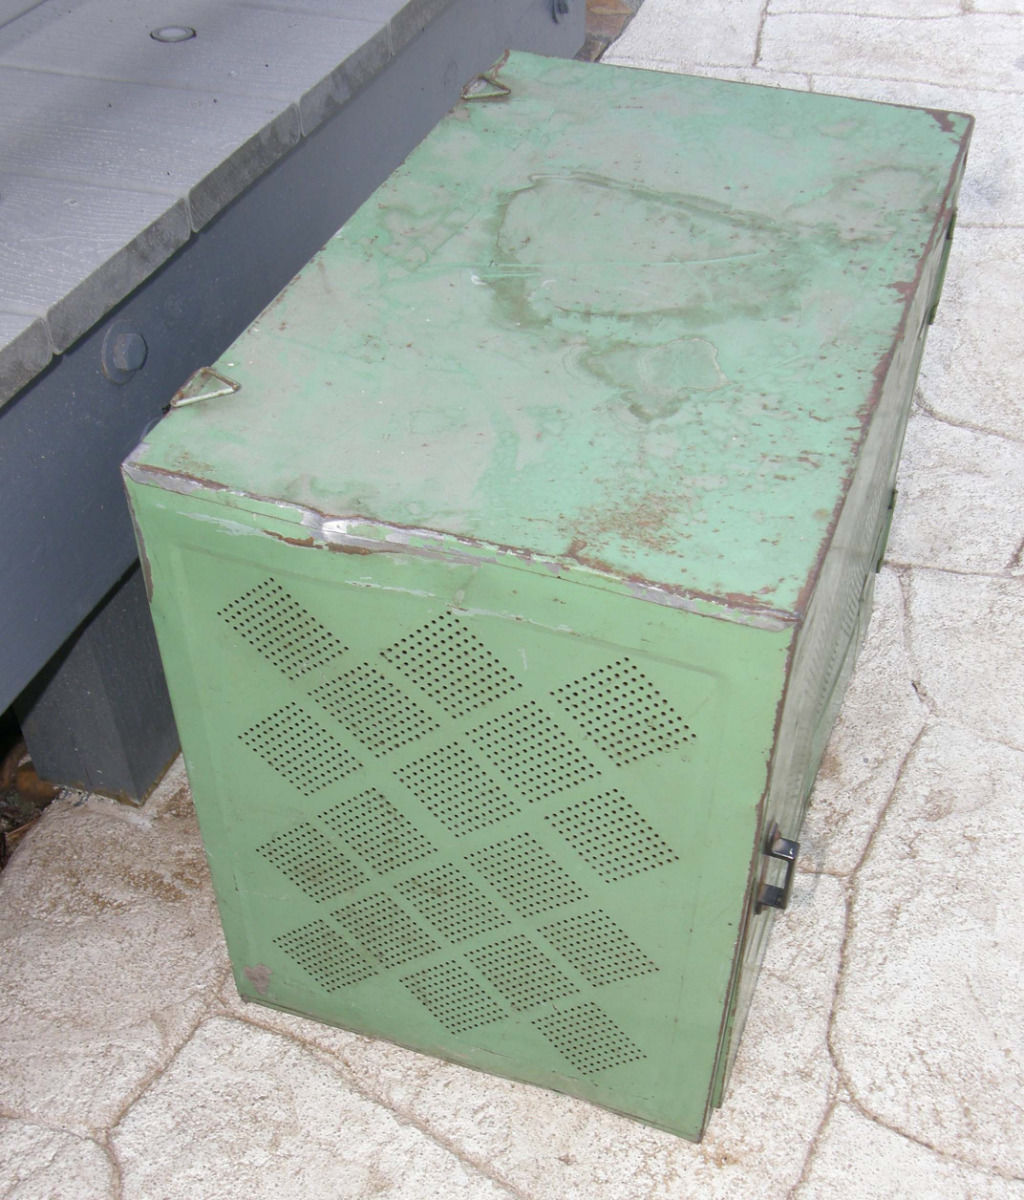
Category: cabinet